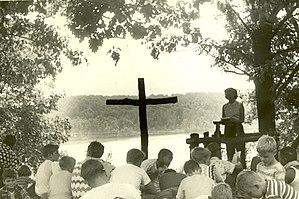
Culte est le nom donné aux offices religieux chrétiens protestants ou évangéliques. Ils sont définis comme un moment que le chrétien passe avec Dieu au cours duquel le fidèle rend honneur à Dieu par la louange et l'adoration, où il dialogue avec Lui par la prière, et où il reçoit un enseignement spirituel et théologique fondé sur la lecture et l'explication de textes bibliques.